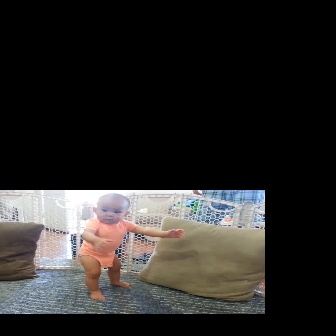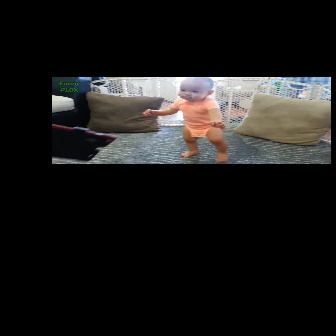
  Please identify the target specified by the bounding box [77,193,184,300] in the first image and locate it in the second image. Return the coordinates in [x_min,y_min,x_max,y_max] format.
Answer: [142,77,228,162]